SMS Württemberg (1878)

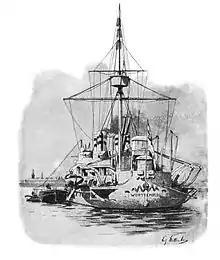
Sketch of seen from the stern

was ordered by the Imperial Navy under the contract name "D," which denoted that the vessel was a new addition to the fleet. She was built at the AG Vulcan shipyard in Stettin; her keel was laid down in November 1876 under yard number 78. The ship was launched on 9 November 1878 and most work was completed by April 1881; at that time, she was transferred to the (Imperial Shipyard) in Kiel for final fitting out. But low water levels in the Oder river made the voyage from Stettin to the Baltic Sea difficult, and on 24 April she ran aground in the river and was stranded for two days. The ship was eventually refloated and was not damaged in the accident. She was temporarily commissioned into the German fleet on 9 May 1881. At the time, representatives from Qing China were in Germany to observe the beginning of construction of their new ironclad , and during a visit to Kiel, they came aboard to inspect the ship.